Taylor Moore (footballer)

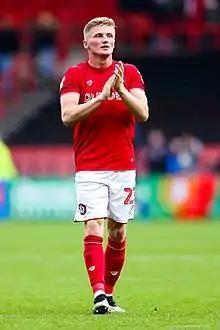
Taylor Moore playing for Bristol City in 2020

Taylor David Moore (born 12 May 1997) is an English professional footballer who plays as a defender for EFL League One club Bristol Rovers.